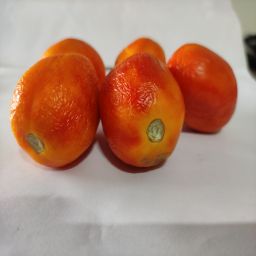
Crop: Tomato
Quality: Old